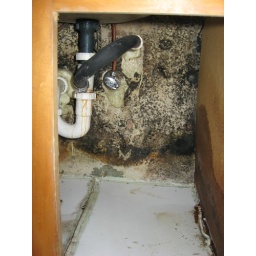
water damage under master bath sink (2)